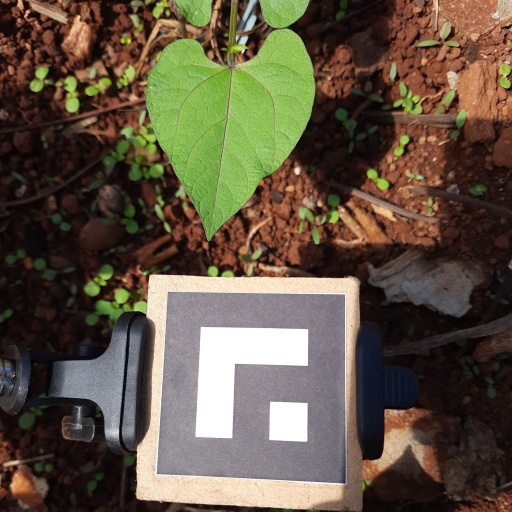
Observations: flat surface, no eating holes, under sunlight